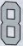
Number: 8